Aster Medcity

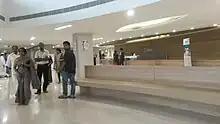
Main Reception

Aster Medcityis a 5.5 billion waterfront facility located along Kutti Sahib Road in Cheranallur, a suburb of Kochi and its 40-acre campus is situated on the banks of the backwaters of Kochi. The hospital complex, designed by HKS Architects, has a built up space measuring a total of 62,710 square metres. The hospital is 7 km from the city center and is accessible through the National Highway 66 (India). Edappally railway station is 7.3 km away and the nearest airport is Kochi International Airport, 24.7 km from the hospital by road. The distance to the National Highway 544 is 7.9 km at Edappally bye-pass junction where Lulu Mall, the largest shopping mall in the country, is located.